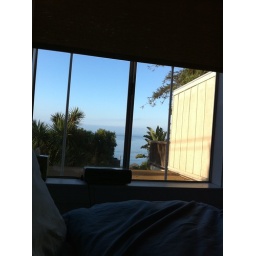
Ocean view from the bed in bedroom 1